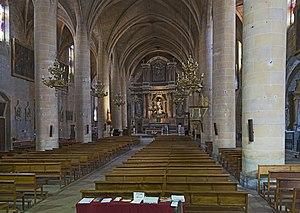
Grenade, aussi nommée Grenade-sur-Garonne, est une commune française de la région Occitanie. Située dans le département de la Haute-Garonne, elle se situe à 25 kilomètres de Toulouse et de Montauban, et à mi-chemin entre Albi et Auch.
L’église Notre-Dame-de-l'Assomption est une église catholique située à Grenade, en France. L'édifice est classé au titre des monuments historiques en 1951.